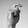
ASL letter: X